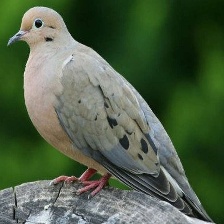
Species: MOURNING DOVE
Scientific name: ZENAIDA MACROURA